Answer in natural language. Considering the relative positions, is Window above or below black wooden spindleback chair? Choose between the following options: above or below
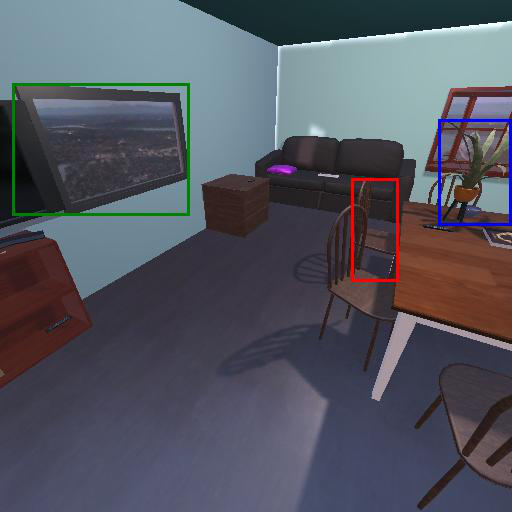
<answer>below</answer>